Noam Chomsky: A Life of Dissent

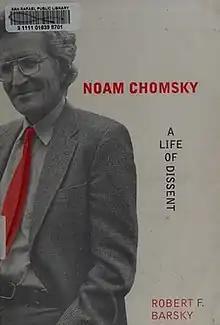

Noam Chomsky: A Life of Dissent is a 1997 biography of Noam Chomsky written by Robert Barsky and published by The MIT Press.